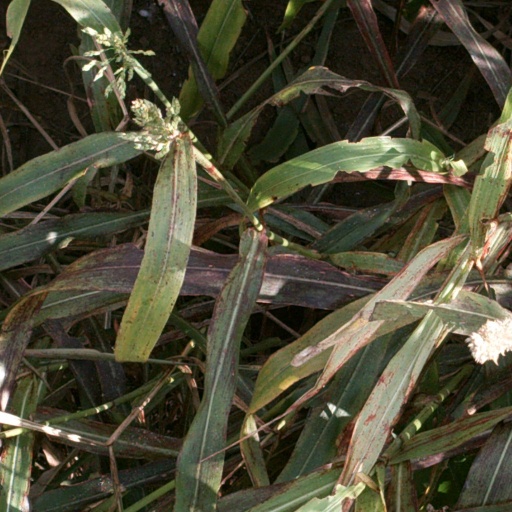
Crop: sorghum